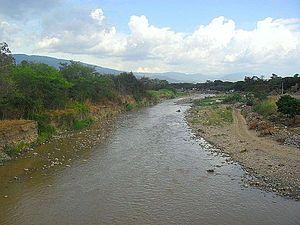
Le río Táchira est une rivière de Colombie et un affluent du río Pamplonita, donc un sous-affluent du Río Catatumbo par le río Zulia.